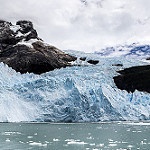
Scene: Outdoor